Graham Potter

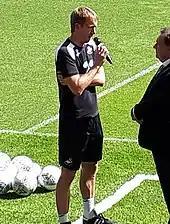
Potter as manager of Swansea City in 2018

Potter was appointed manager of newly relegated Championship club Swansea City on 11 June 2018 on a three-year contract. He was joined by assistant manager Billy Reid and recruitment analyst Kyle Macaulay. On his appointment, Potter said "This is a Premier League club from the last seven years and it wants to try to get back, but get back in a way that there is an identity and an understanding of what they want to be on the pitch. That was the interesting thing for me – the chance to build something".